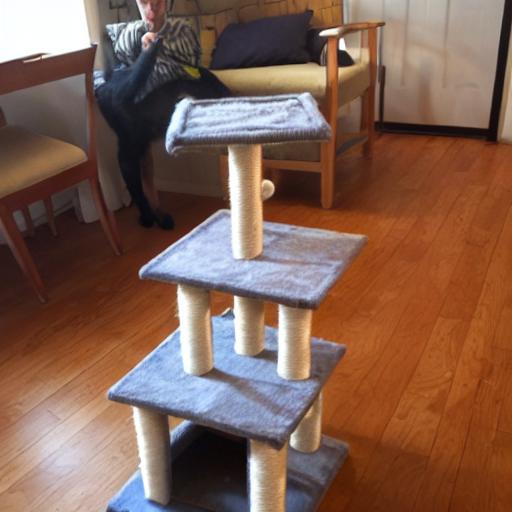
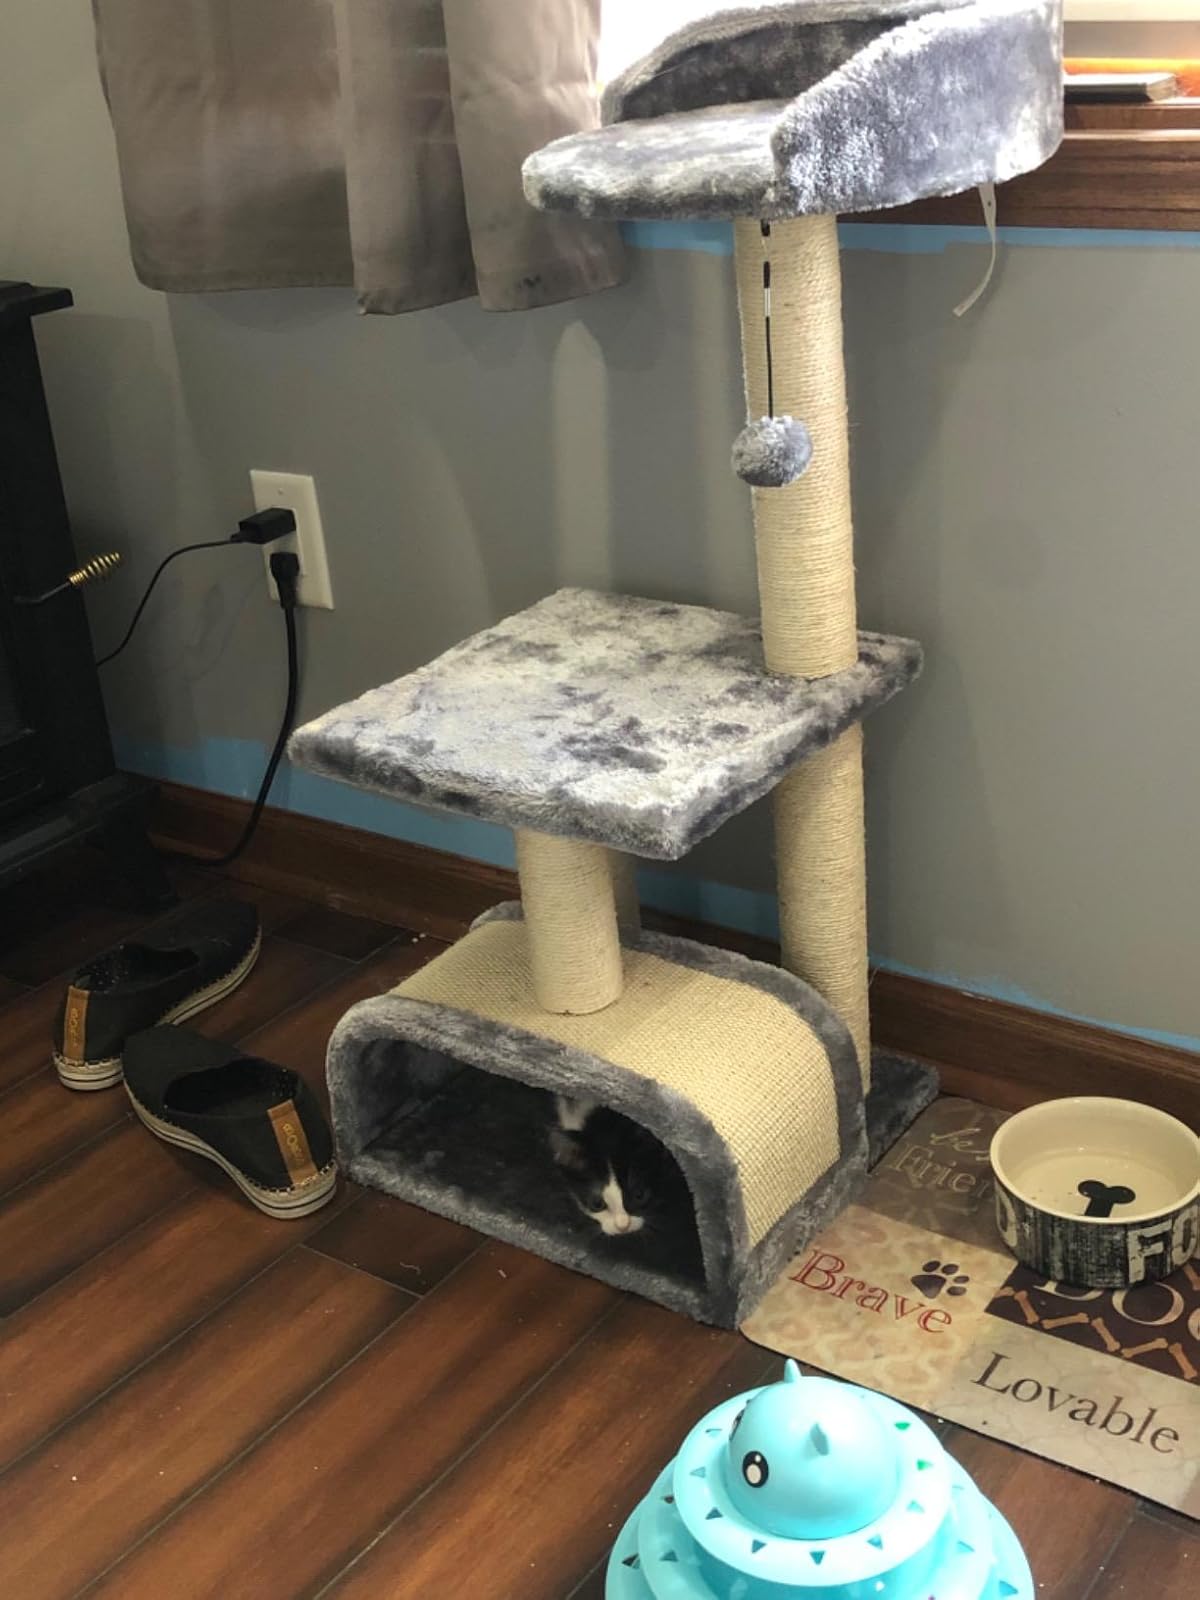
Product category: items_cat tree
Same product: no